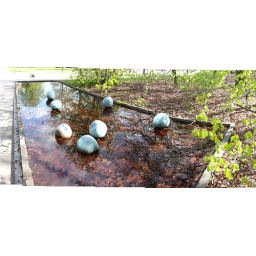
water - panorama - biology building lth - little pool in front